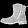
Label: Ankle boot